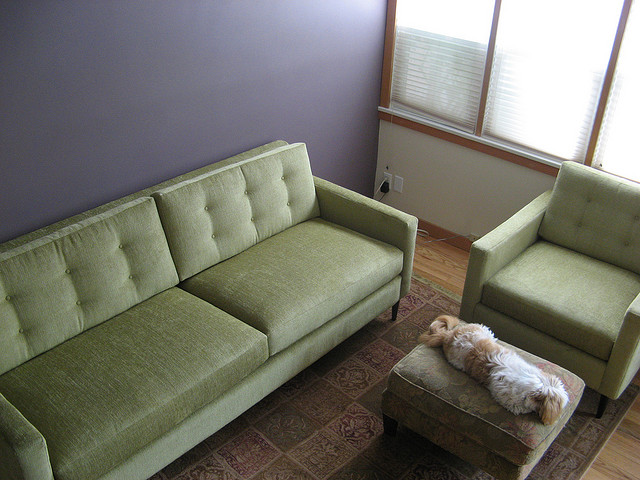
user: Given an image and a question. Answer the question in a short answer. Question: What are the green objects in this photo used for? Short Answer:
assistant: sit